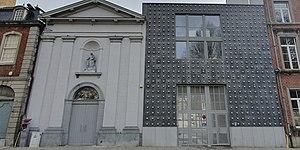
musée Namur Bateliers
Namur est une ville francophone de Belgique, capitale de la Wallonie depuis 1986, et chef-lieu de la province de Namur. La ville occupe une position centrale à 62,5 km au sud-est de Bruxelles, à 40 km à l'est de Charleroi et à 66 km à l'ouest de Liège.